The Allston Mall

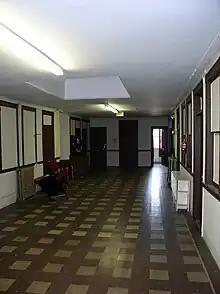
The second floor hallway at 107 Brighton Avenue, Allston, Massachusetts, location of The Allston Mall

The Allston Mall was the provisional name for a space located on the second floor at 107 Brighton Avenue, Allston, Massachusetts, USA. Owned by Marsha Berman (Linden Realty Associates) from approximately 1960 to 2005, it was home to countless examples of low rent alternative entrepreneurialism and cultural experimentation. It also provided off-and-on illegal housing to a number of marginal types. The building itself is a two-storey, mixed-use, commercial brick building constructed somewhere around 1900. It is still in use today but is no longer owned by Berman.